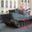
Label: tank